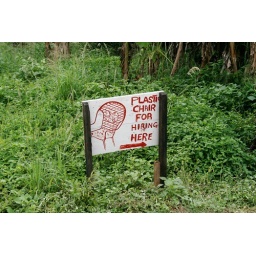
A booming business in Krobo is to rent plastic chairs for $.10 per day. You see these signs everywhere!